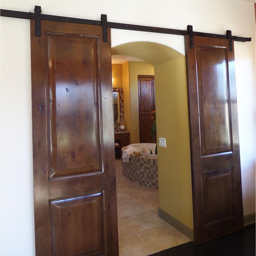
want to know how to turn regular doors into sliding barn doors ? completely transform the look of your room with this simple trick !